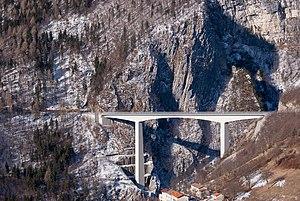
Le pont Valgàdena est un viaduc enjambant la vallée du même nom entre les zones habitées de Foza et Enego, sur le plateau montagneux des Sept-Communes dans la région italienne de Vénétie. Il a été inauguré en 1990.